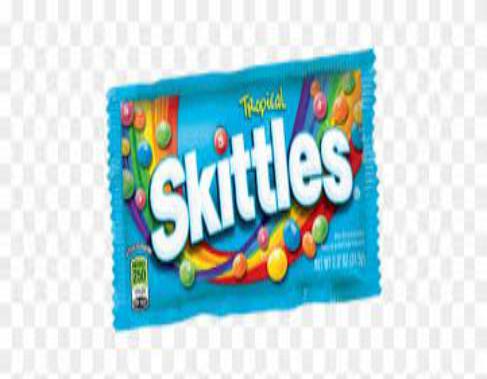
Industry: Food